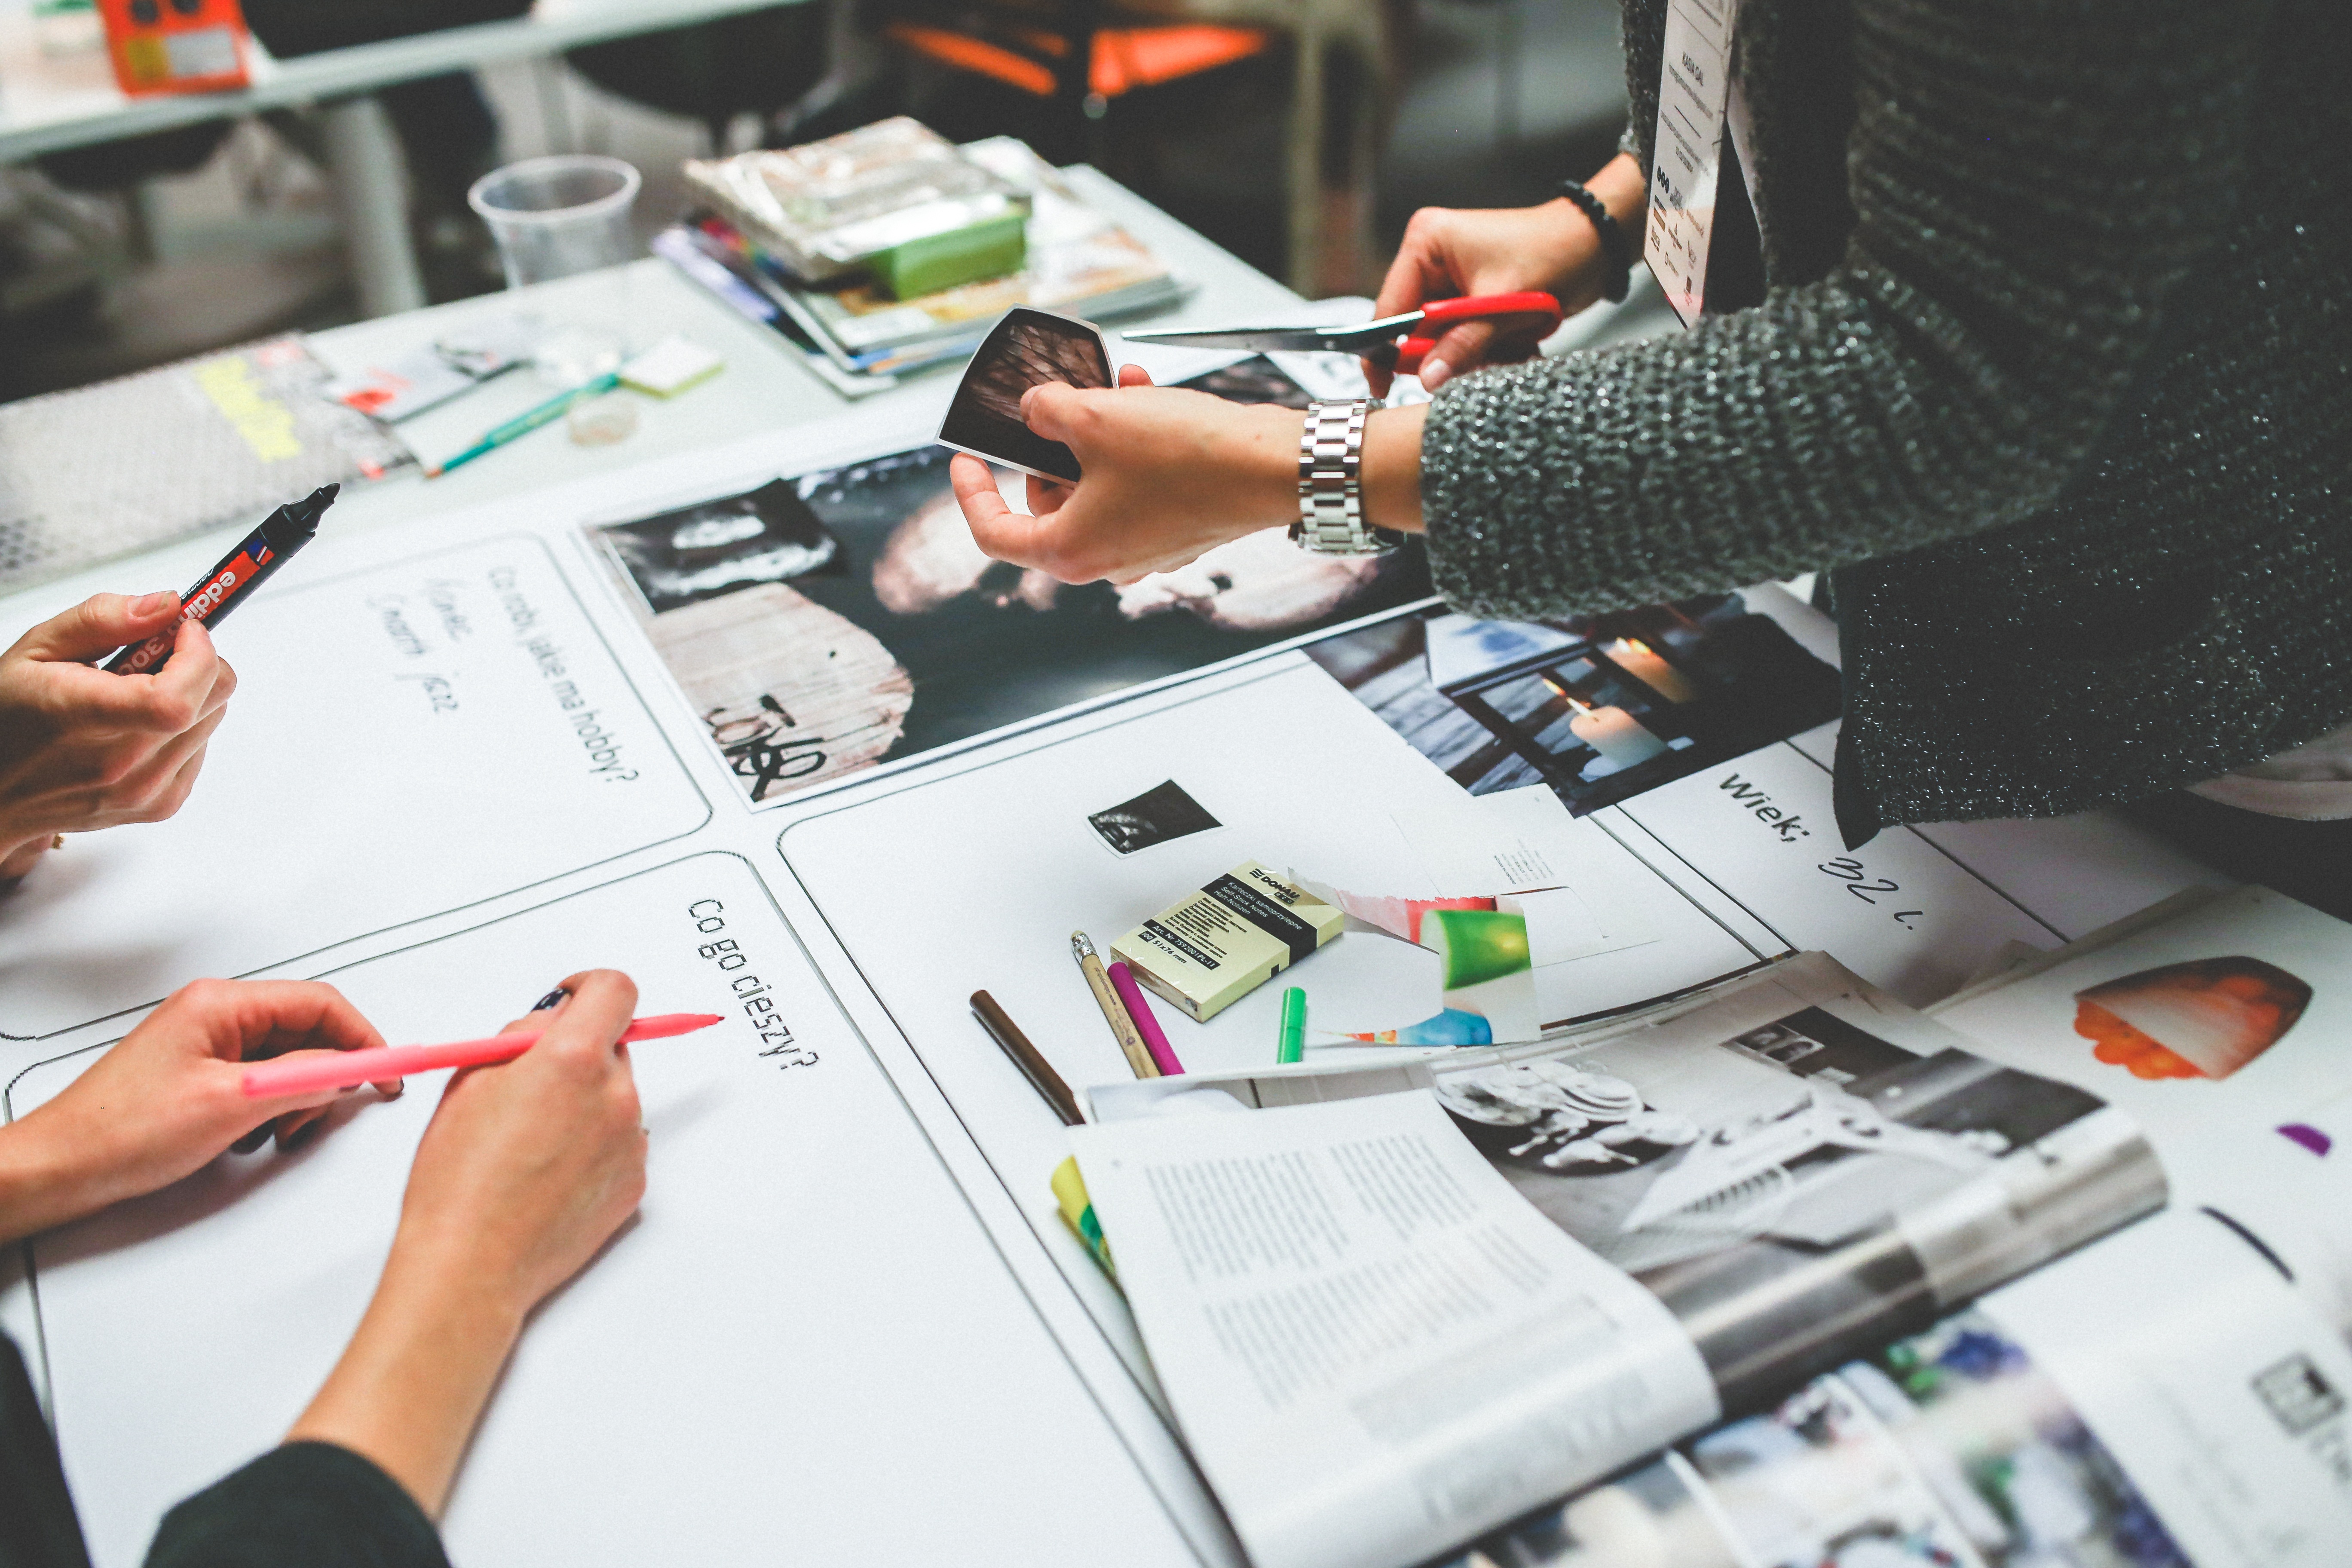
writing, work, working, group, people, woman, female, brand, art, design, hands, learning, groupware